Mugen Motorsports

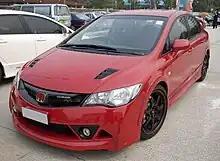
Honda Civic Mugen RR (2007)

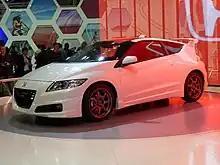
Honda CR-Z Mugen (2010)

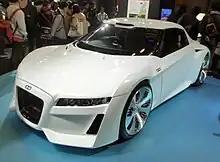
Mugen Garu concept, based on the Honda S660, at the 2017 Osaka Auto Messe

M-Tec has also built concept Honda vehicles, using the company's own performance parts. Some models (e.g.: Mugen Civic RR) are also sold in Japanese domestic market.